Hajime Furuta

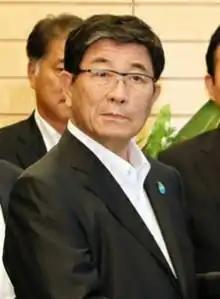

is a former governor of Gifu Prefecture in Japan. He held the office for five terms between 2005 and 2025. A native of Gifu City, he was chosen as the final torchbearer for the National Sports Festival when it was held in Gifu City while he was a senior at Gifu Prefectural Senior High School. He entered the Faculty of Law at the University of Tokyo and joined the Ministry of International Trade and Industry (MITI) in 1971.